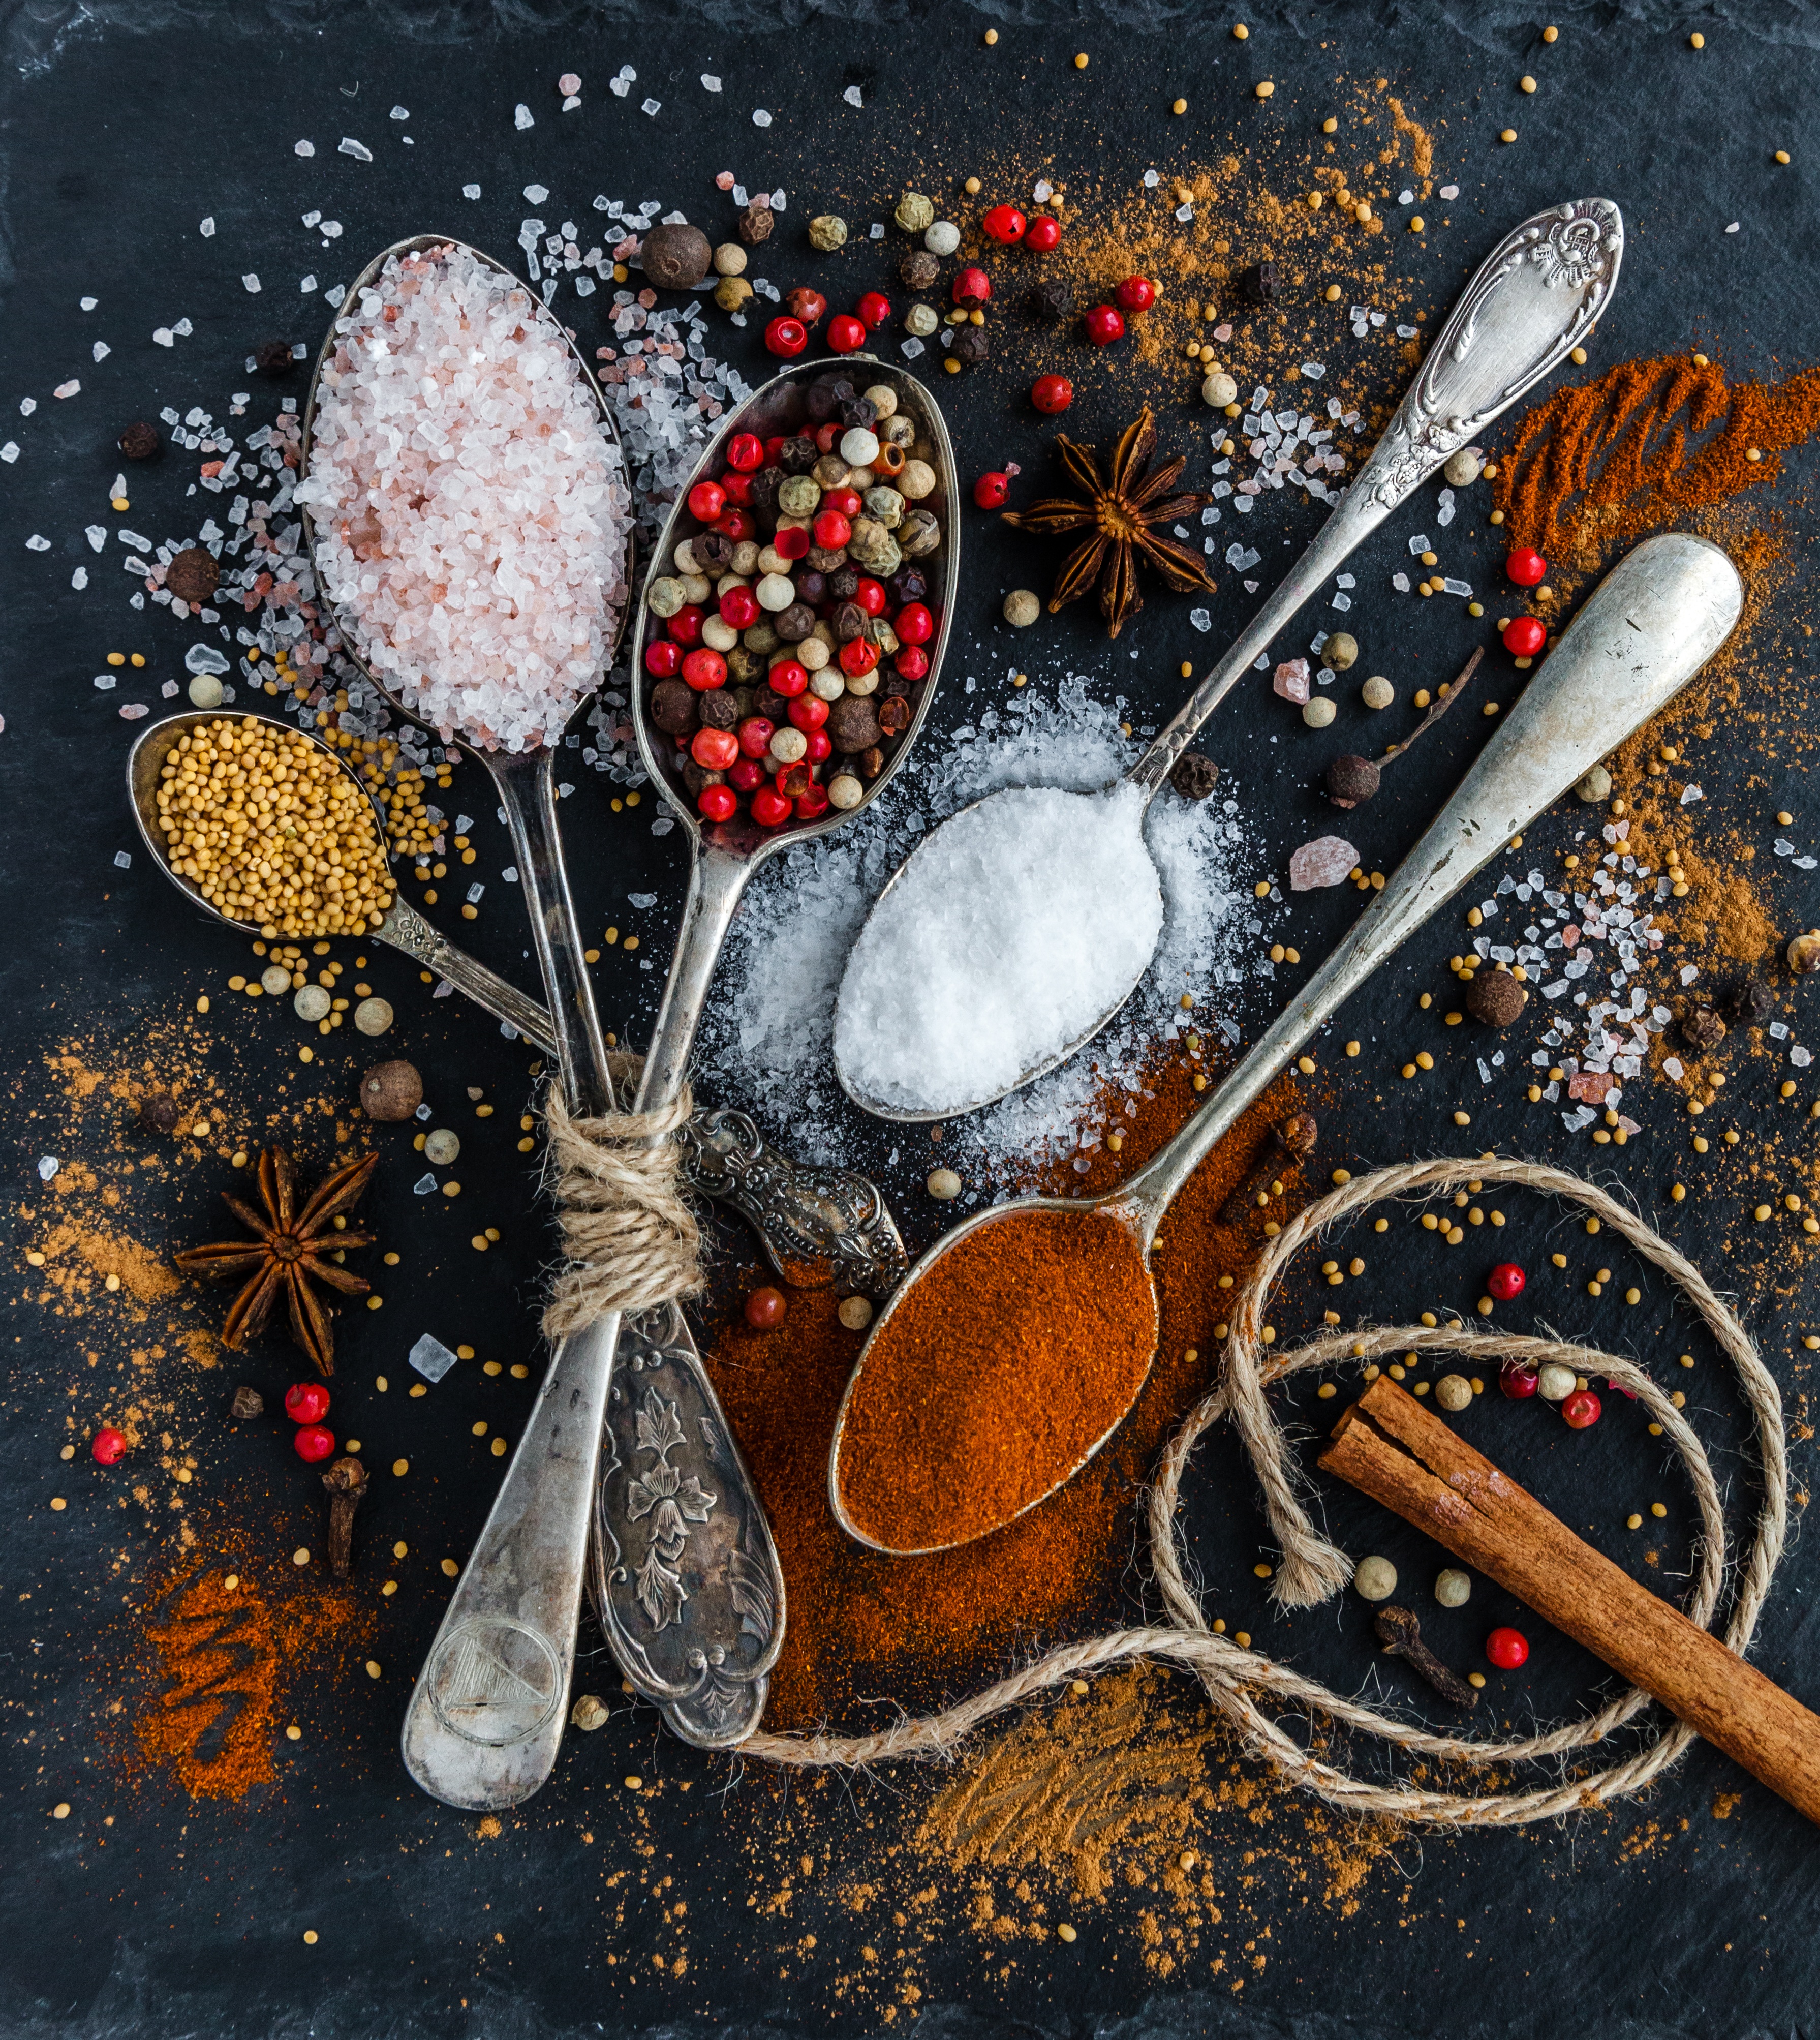
flower, aroma, food, pepper, spice, kitchen, salt, bazaar, market, still life, preparation, painting, cinnamon, seasoning, seeds, art, spices, spoons, sprockets, seasonings, anise, star anise, odor, still life photography, mulled wine, cinnamon sticks